Pearl Brewing Company

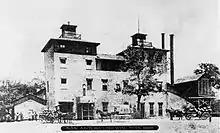

The site owned and operated by the Pearl Brewing Company was originally known as both the J. B. Behloradsky Brewery (1881–1883) and the City Brewery. Privately held and poorly run for two years, the City Brewery was purchased by an investment group in 1883. The investment group was composed of local people in business and several moguls already brewing at San Antonio's other major brewery, the Lone Star Brewing Company. Together they formed the San Antonio Brewing Company (1883–1888) and began raising capital to restart and improve the brewery's operations fully. In 1886, after three years, the company had secured the necessary capital and began full-time operations at the brewery again. The name San Antonio Brewing Association was used as a parent to the brewing company since it also managed some of the founding members' other business interests. Functionally, the business structure worked, but it confused city officials, customers, and business partners; therefore, in the end, the investment group dissolved the San Antonio Brewing Company and used the San Antonio Brewing Association (1888–1918) name for all operations and business transactions. Thus, in seven years, the same brewery had three different names; since then, the former brewery was purchased by Silver Ventures, Inc., which has used the property as part of the revitalization efforts of southern Midtown and northern Downtown San Antonio. In addition, the name City Brewery was frequently used. The first logos used for the San Antonio Brewing Company/Association even featured City Brewery in the logo. City Brewery was carried over from the Behloradsky days and was used until the beginning of Prohibition in 1918.